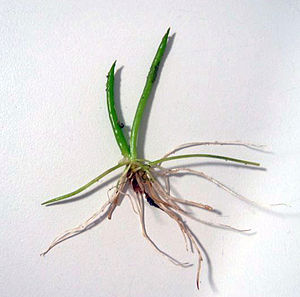
Strandbo
Strandbo er en 3-6 cm høj vandplante i Vejbred-familien. Den forekommer både i en vandform der vokser helt under vandet, og en landform der forekommer i små søer og vandhuller, der udtørrer periodevis.